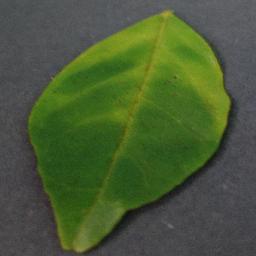
Label: Orange___Haunglongbing_(Citrus_greening)